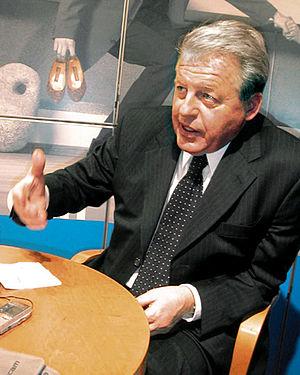
Les élections législatives autrichiennes de 1995, se sont tenues le 17 décembre 1995, en vue d'élire les cent quatre-vingt-trois députés du Conseil national, pour un mandat de quatre ans.
Les élections législatives autrichiennes de 1986, se sont tenues le 23 novembre 1986, en vue d'élire les cent quatre-vingt-trois députés du Conseil national, pour un mandat de quatre ans.
Les élections législatives autrichiennes de 1994, se sont tenues le 9 octobre 1994, en vue d'élire les cent quatre-vingt-trois députés du Conseil national, pour un mandat de quatre ans.